Ernesto Chiminello

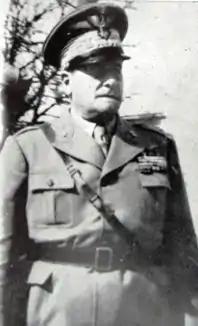

Ernesto Chiminello (4 December 1890 – 4 October 1943) was an Italian general during World War II.